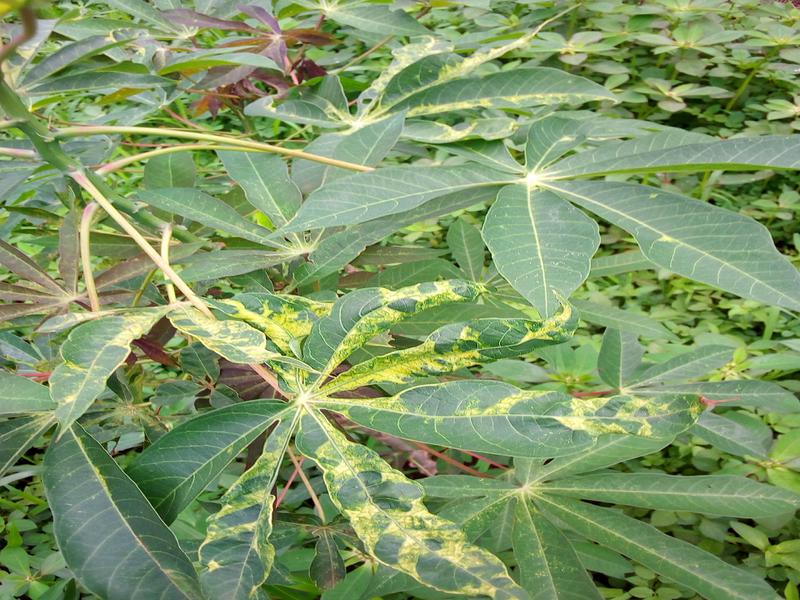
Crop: cassava
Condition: mosaic_disease